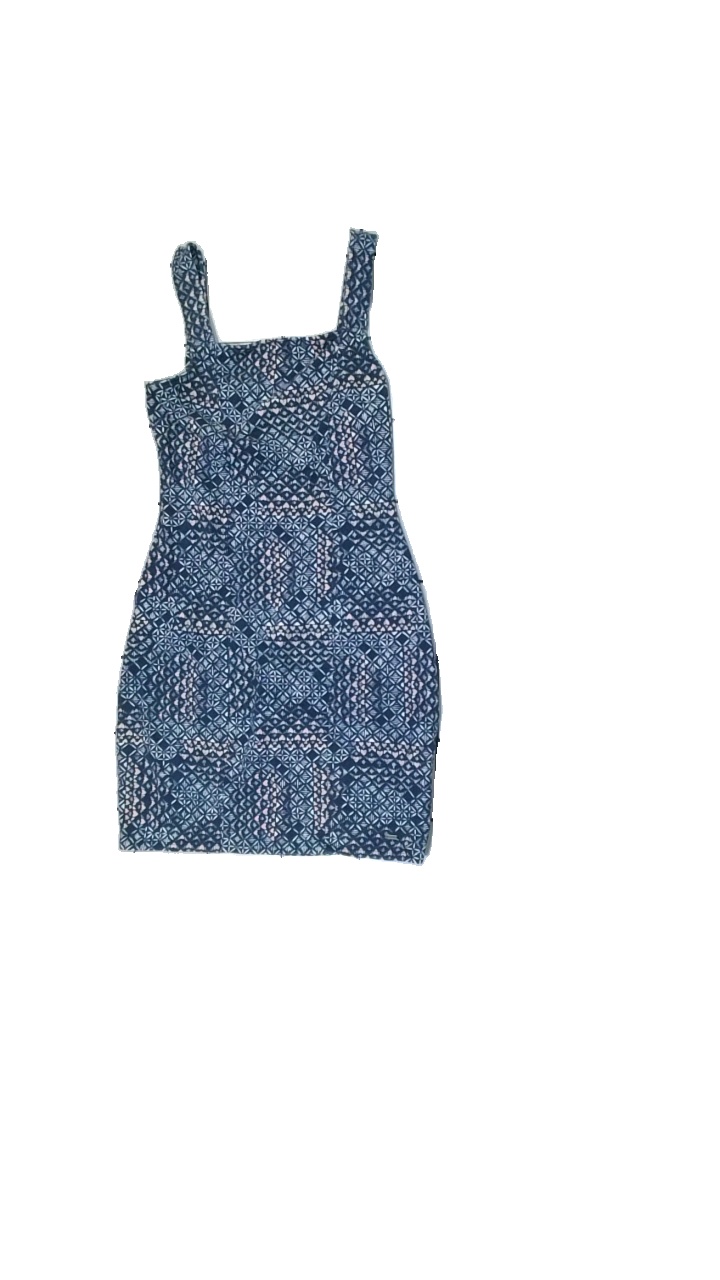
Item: Dress (Ladies)
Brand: Hollister (abercomb & Fitch)
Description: tight dress
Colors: White, Blue, Pink
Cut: Tight
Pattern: Other
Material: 80% Cotton 20% Elastane
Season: All
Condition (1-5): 2
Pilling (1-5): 5
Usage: Recycle
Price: <50